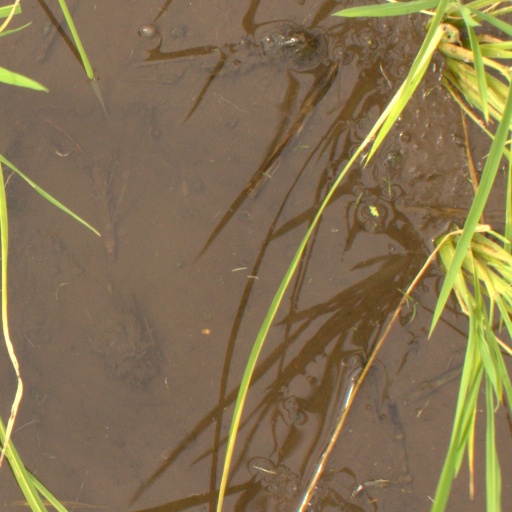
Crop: rice